Stoneridge Shopping Center

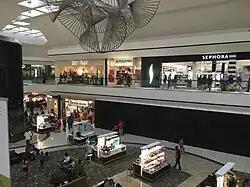

Stoneridge Shopping Center is an upscale major shopping mall in Pleasanton, California. The mall is managed and co-owned by Simon Property Group, and is adjacent to Interstate 680. The mall features JCPenney and Macy's and Macy's Women's Store.